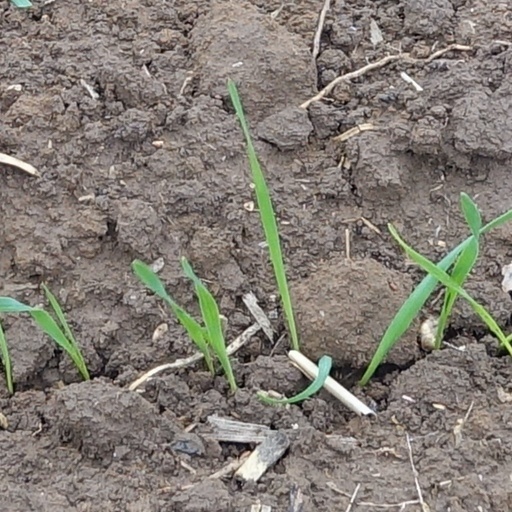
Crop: wheat